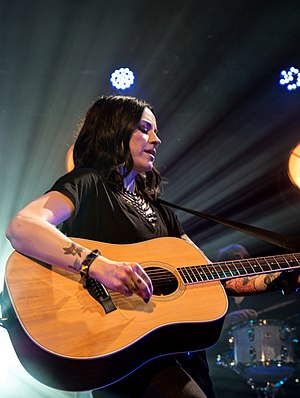
Amy Macdonald
Amy MacDonald, Zelt Musik Festival 2017  Freiburg, Tyskland
"Amy Macdonald er en skotsk singer-songwriter og guitarist. Hun debuterede som 19-årig i 2007 med debutalbummet This Is The Life, hvoraf titelsinglen og ""Mr. Rock And Roll"" storhittede og indtjente albummet en førsteplads på den danske albumhitliste. Alene i Storbritannien har albummet solgt over 600.000 eksemplarer. I 2010 udgav Macdonald sit andet album, A Curious Thing, som også blev en pæn succes, hvor lyden er lidt mere rocket end det tidligere folk-poppede halvakustiske album.